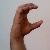
The image shows a hand gesture representing the letter 'C' in Indian Sign Language.